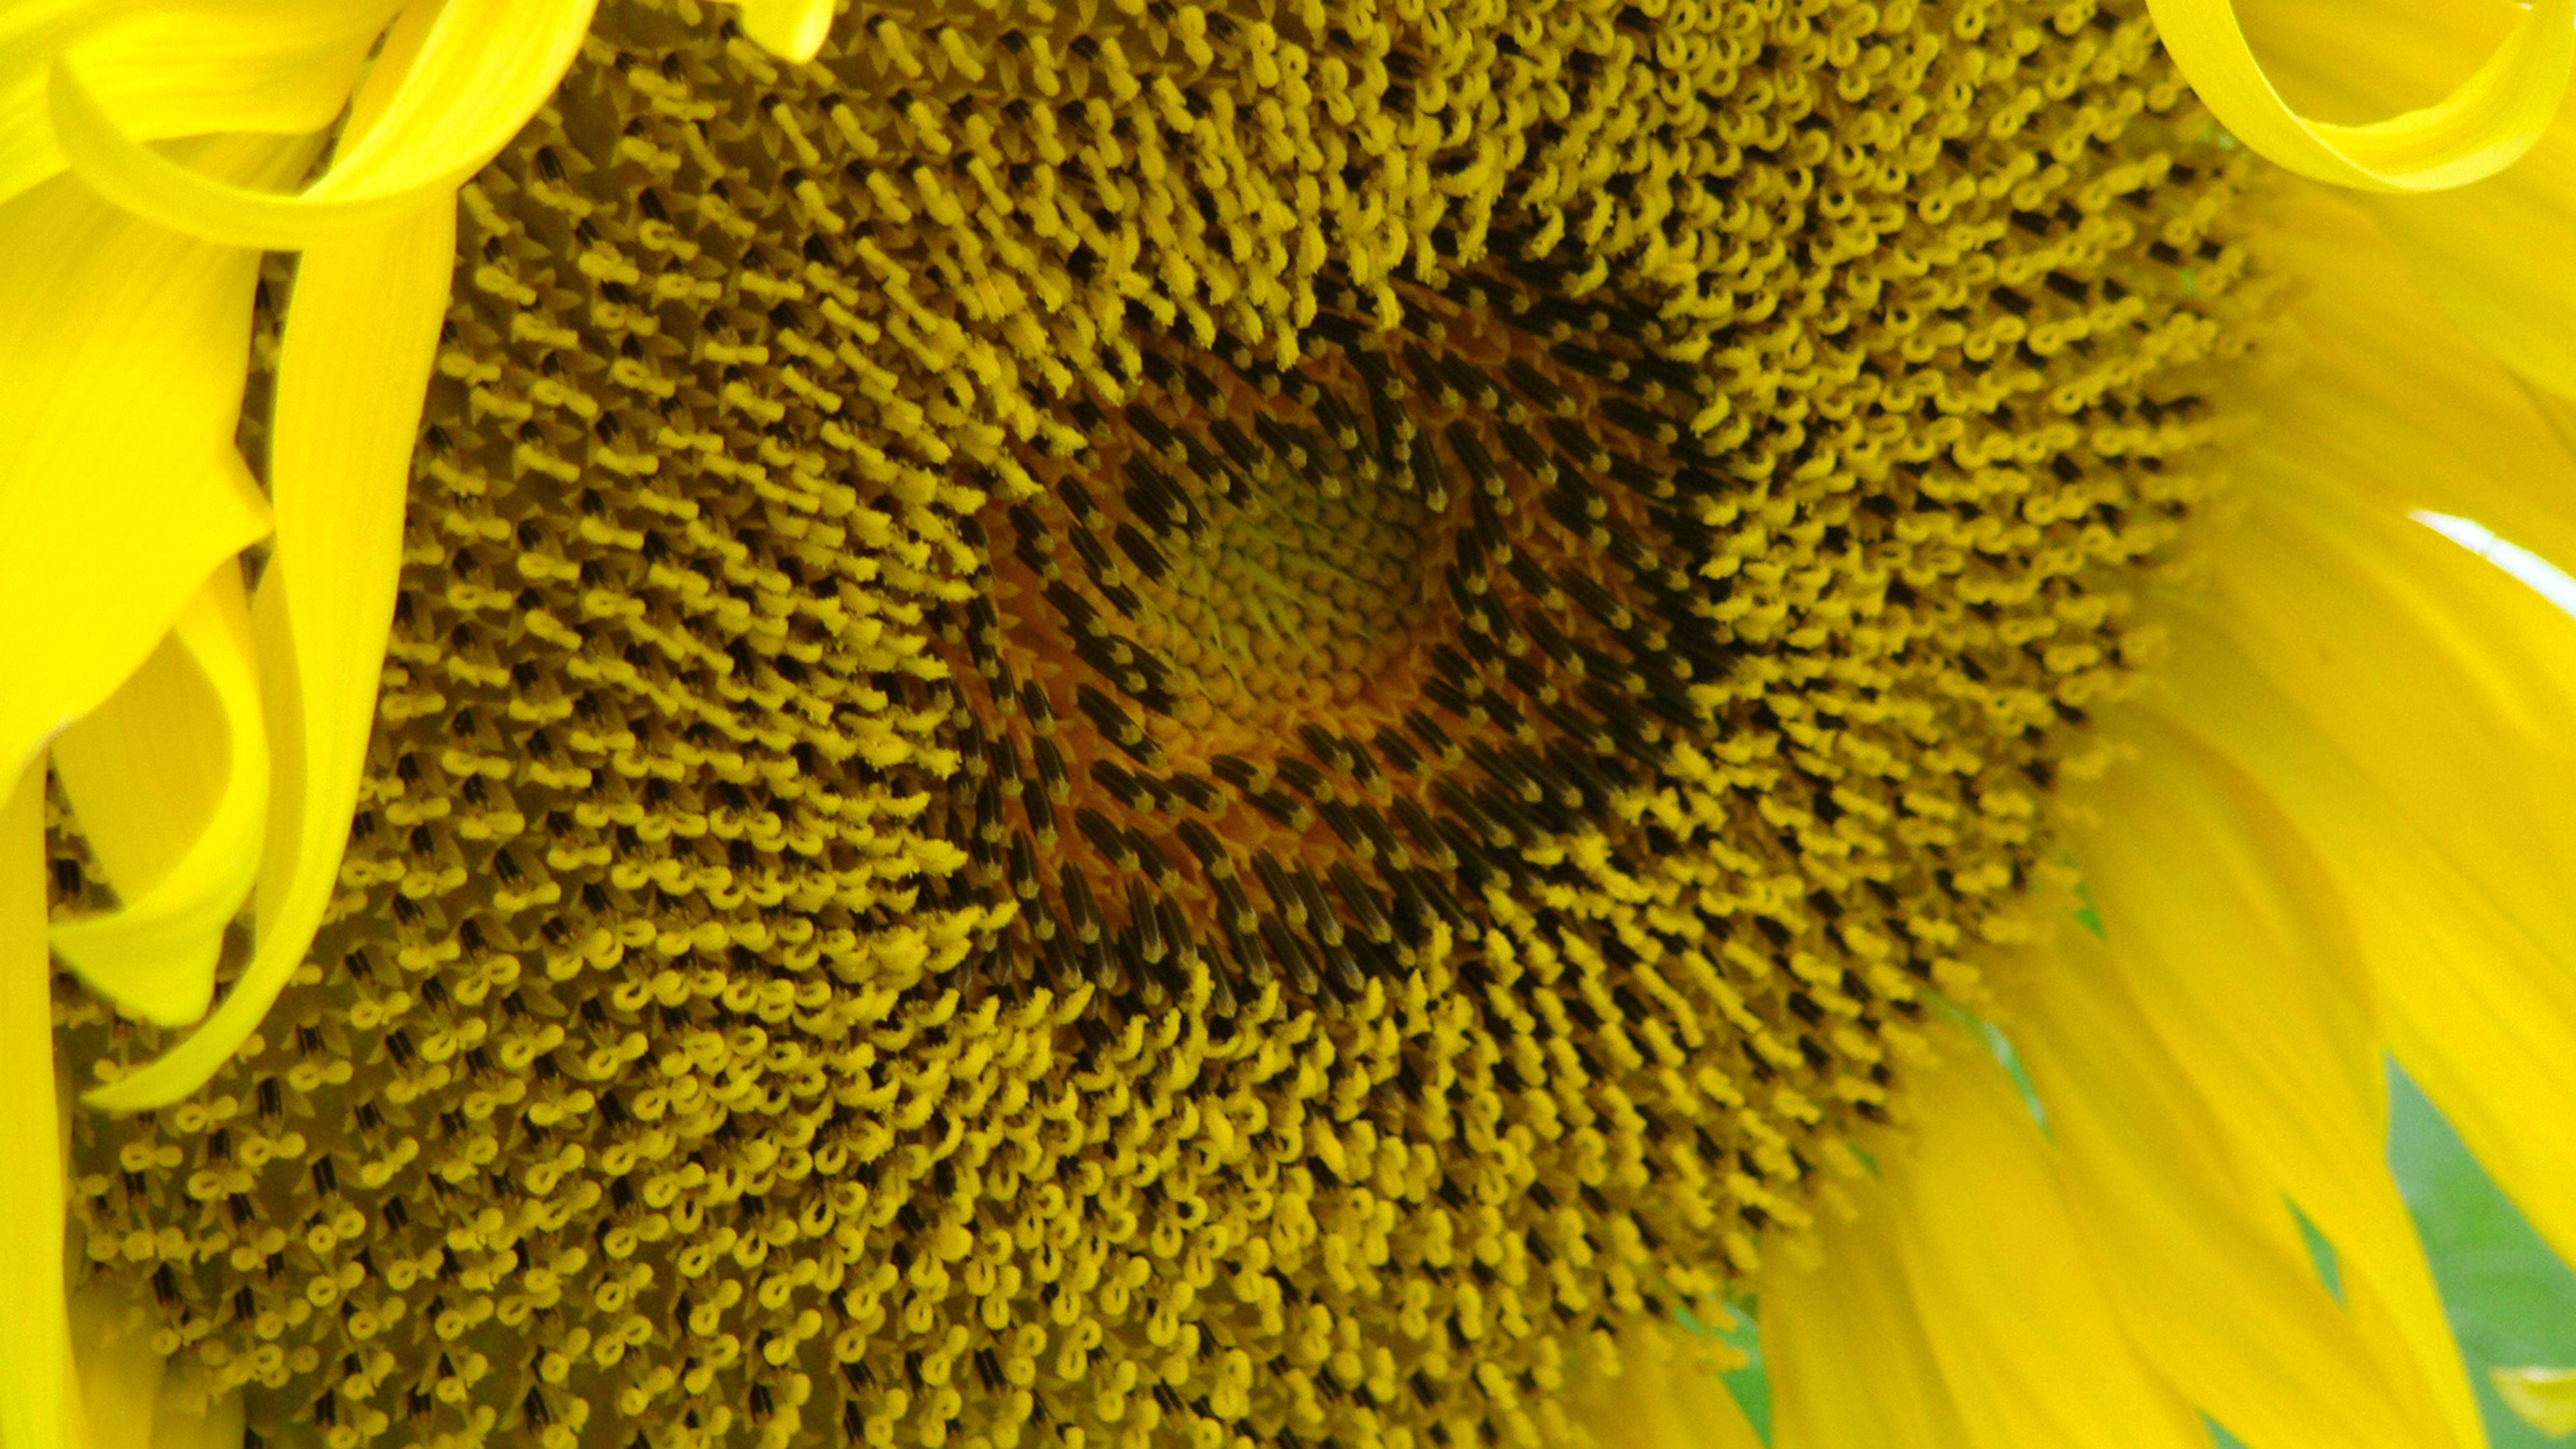
nature, blossom, plant, sun, field, flower, petal, bloom, summer, pollen, spring, natural, fresh, blooming, yellow, garden, flora, season, sunflower, close up, vegetarian food, macro photography, flowering plant, daisy family, asterales, sunflower seed, plant stem, land plant